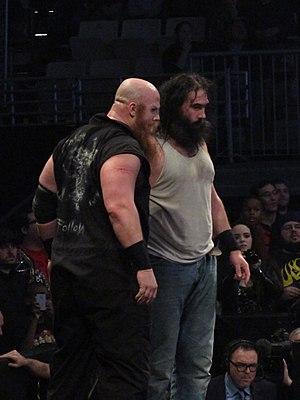
Luke Harper & Erick Rowan était une équipe de catcheurs heel composée de Luke Harper et Erick Rowan. Ils travaillaient à la World Wrestling Entertainment.